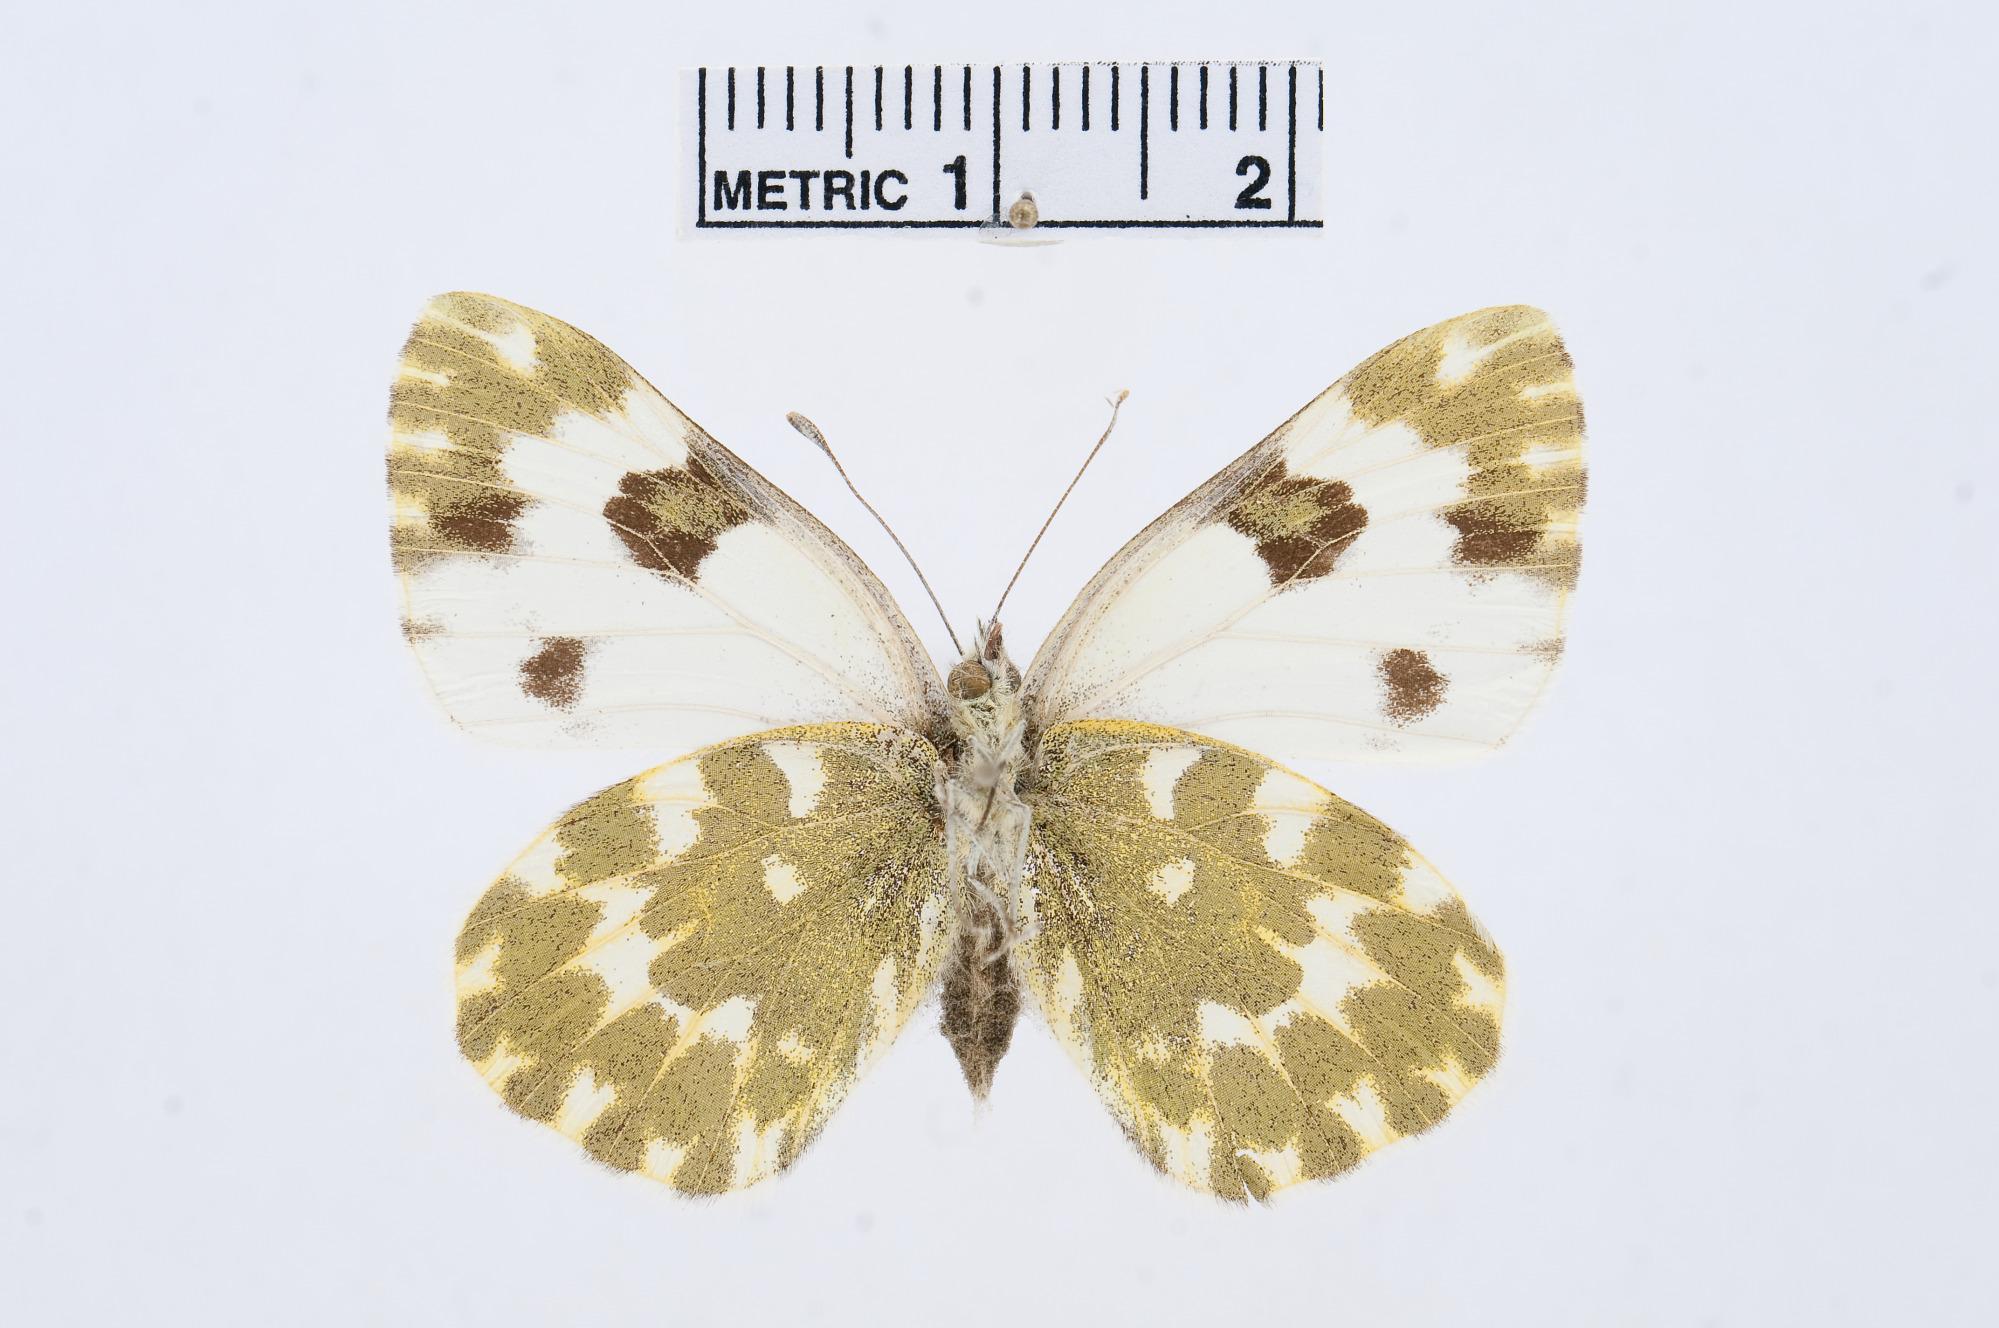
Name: Pontia daplidice
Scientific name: Pontia daplidice
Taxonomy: Animalia, Arthropoda, Hexapoda, Insecta, Lepidoptera, Pieridae, Pierinae